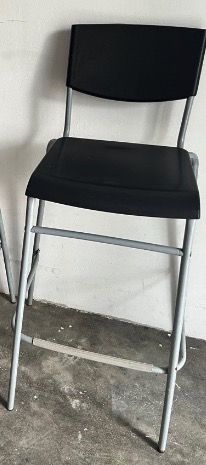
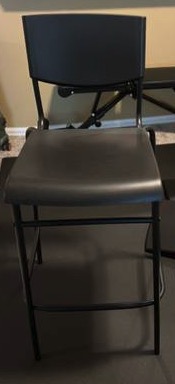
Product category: stool
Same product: no